Mordecai Meisel

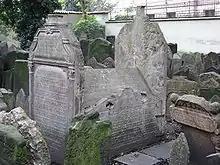
Grave of Mordechai Meisel at the Old Jewish Cemetery, Prague (1601)

Born to the Meisel family. In 1542 and 1561 his family, with the other Jewish inhabitants, was forced to leave the city, though only for a time. The source of the great wealth which subsequently enabled him to become the benefactor of his coreligionists and to aid the Austrian imperial house, especially during the Turkish wars, is unknown.